Kadapa

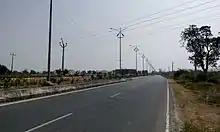
Pulivendula-Kadapa 4 lane road near Pulivendula

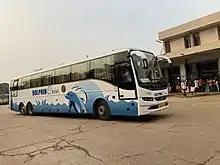
Kadapa bus station view

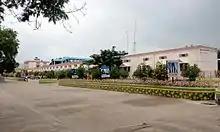
Long view of station building

Kadapa has good road connectivity to the other major cities like Tirupati, Bangalore, Chennai, Visakhapatnam, Vijayawada, Rajahmundry, Kakinada, Nellore, Kurnool, Anantapur. APSRTC provides bus services to various destinations of the Kadapa district and other cities across South India. The city has a total road length of 803.84 km.